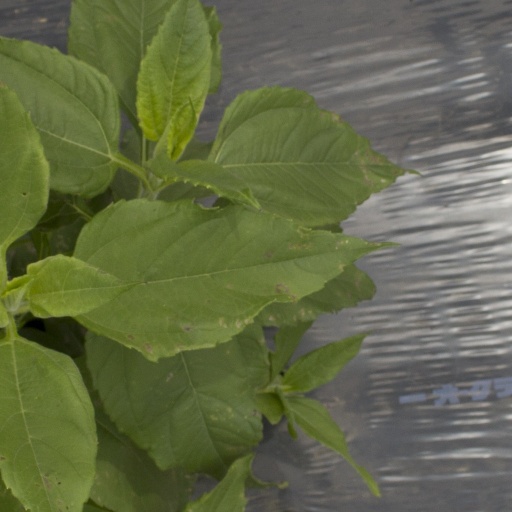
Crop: Jerusalem artichoke